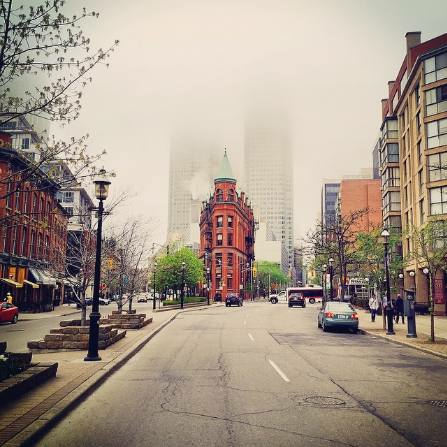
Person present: No